Cycle rickshaw

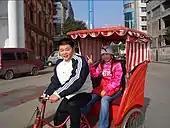
Modern cycle rickshaw in Beijing Street

Cycle rickshaws are available for rent at Kaivopuisto in Helsinki. The rental company brought the vehicles from the city of Lappeenranta in 2009.